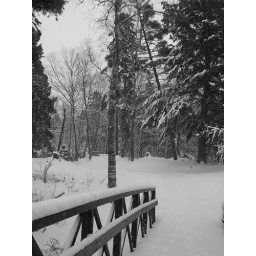
Shubie Park bridge in Black & white